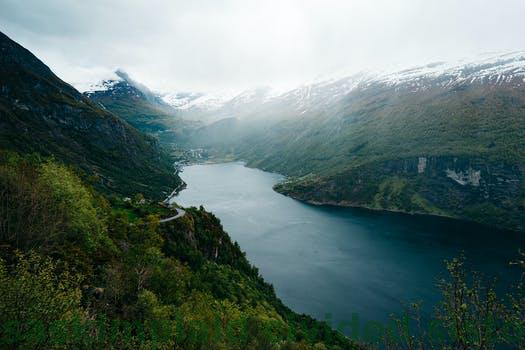
Label: Watermark